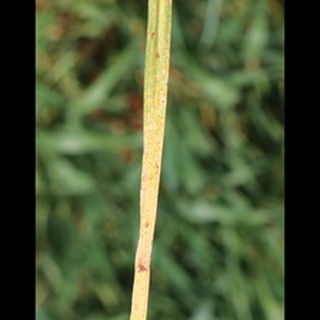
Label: wheat_black_rust